Chesterfield, Derbyshire

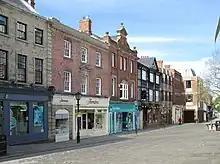
Low Pavement, Chesterfield

The town centre of Chesterfield has retained much of its pre-war plan. Chesterfield Market is one of the largest open-air markets in Britain, the stalls sitting either side of the Market Hall. In the middle of town, a collection of narrow medieval streets makes up The Shambles, which houses the "Royal Oak", one of Britain's oldest pubs.